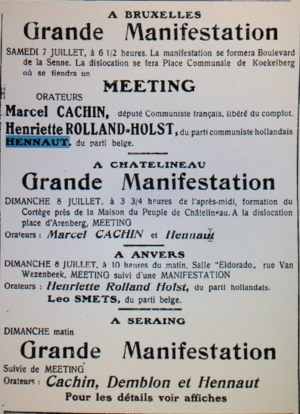
Extrait du Drapeau Rouge 1923
Le Parti communiste de Belgique, est un parti politique communiste belge et fondé en 1921. En mars 1989, le Parti communiste de Belgique s'est séparé en deux entités distinctes, l'une francophone, le Parti communiste ou Parti communiste Wallonie-Bruxelles, et l'autre flamande, le Kommunistische Partij ou Kommunistische Partij-Vlaanderen.
Adhémar Hennaut est un dirigeant syndical, secrétaire fédéral et dirigeant du Parti Communiste Belge. Il est également directeur du journal De Roode Vaan, cofondateur et dirigeant de l'Opposition de Gauche du PCB, rédacteur au journal Le Communiste, directeur du journal De Kommunist et fondateur et dirigeant de la Ligue des Communistes Internationalistes. Il est ouvrier peintre de profession.